Foley Center Library

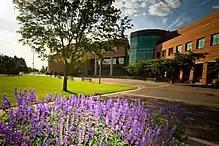
Front of Foley Center Library from northwest

Foley Library opened in 1992 and was named for alumnus (1900–1985), a Superior Court judge for 34 years, and his wife, Helen Higgins Foley They were the parents of Tom Foley who represented the state's fifth district in Congress for thirty years the last six as Speaker of the House.